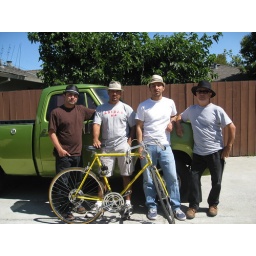
Yellow Schwinn, all original, authentic parts against my dad's ninja turtle green repainted Chevy